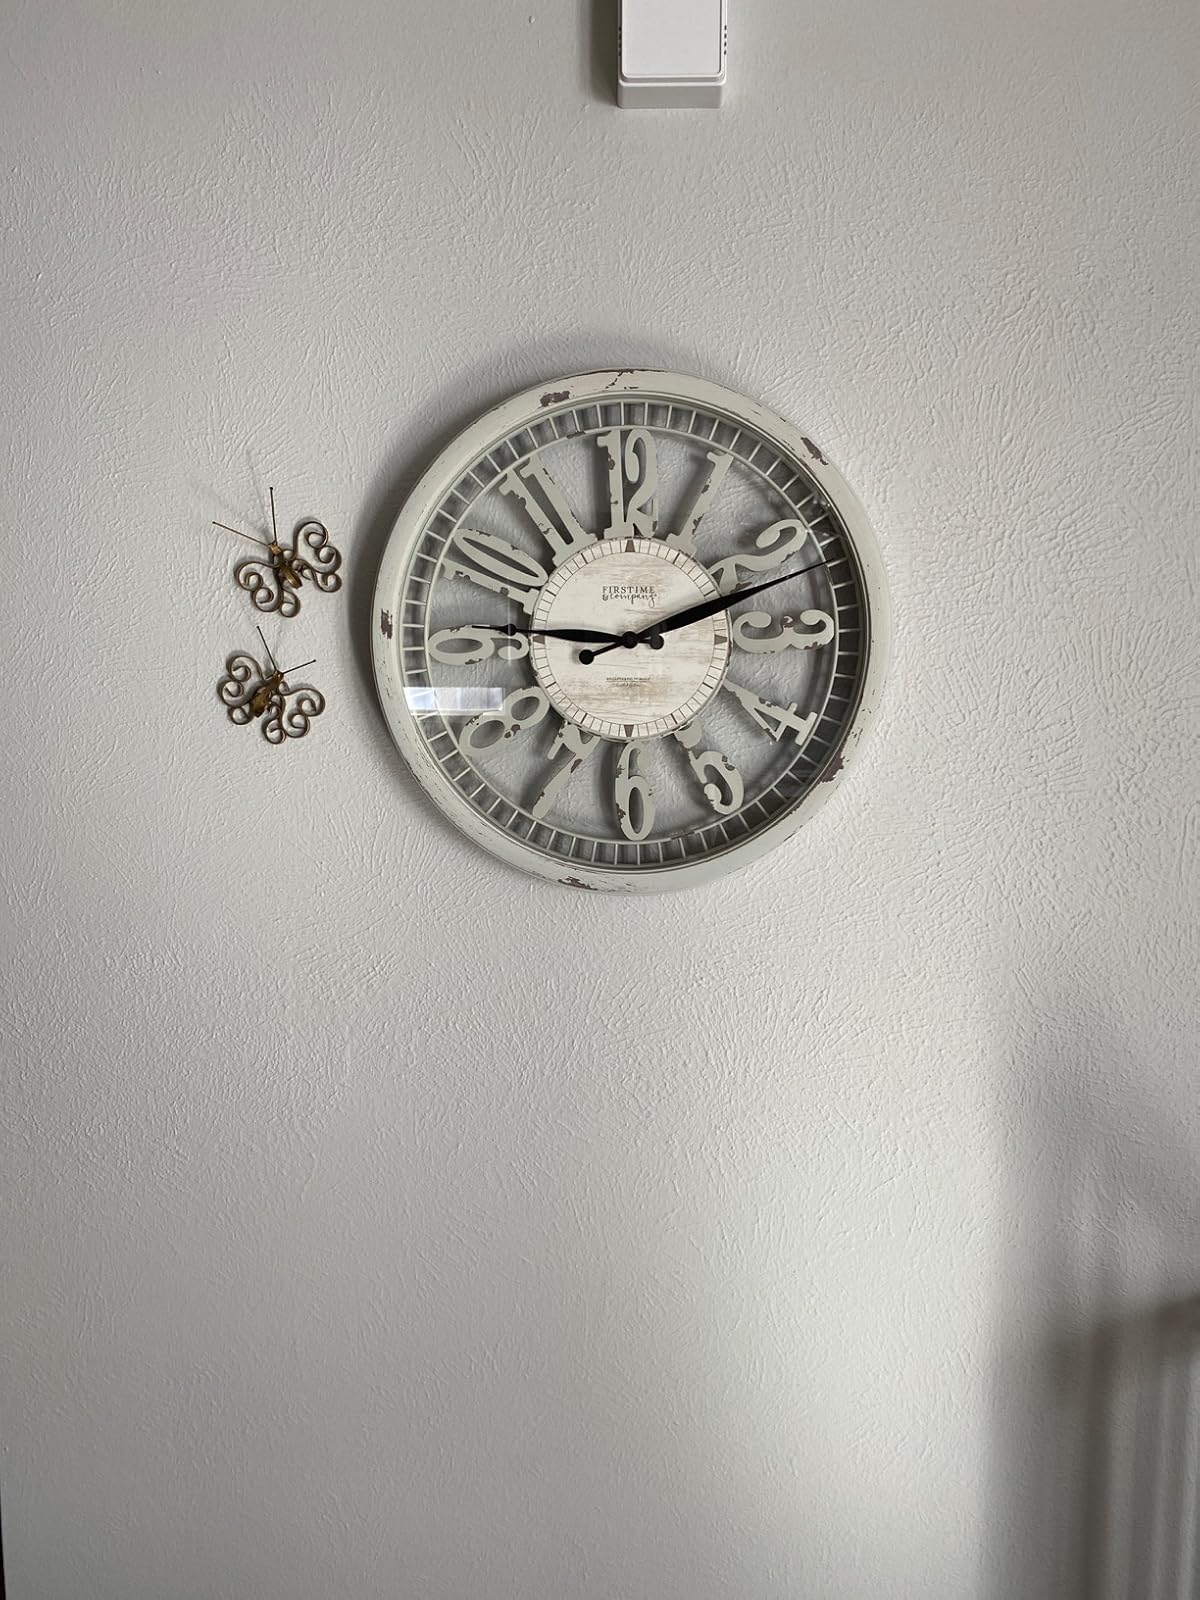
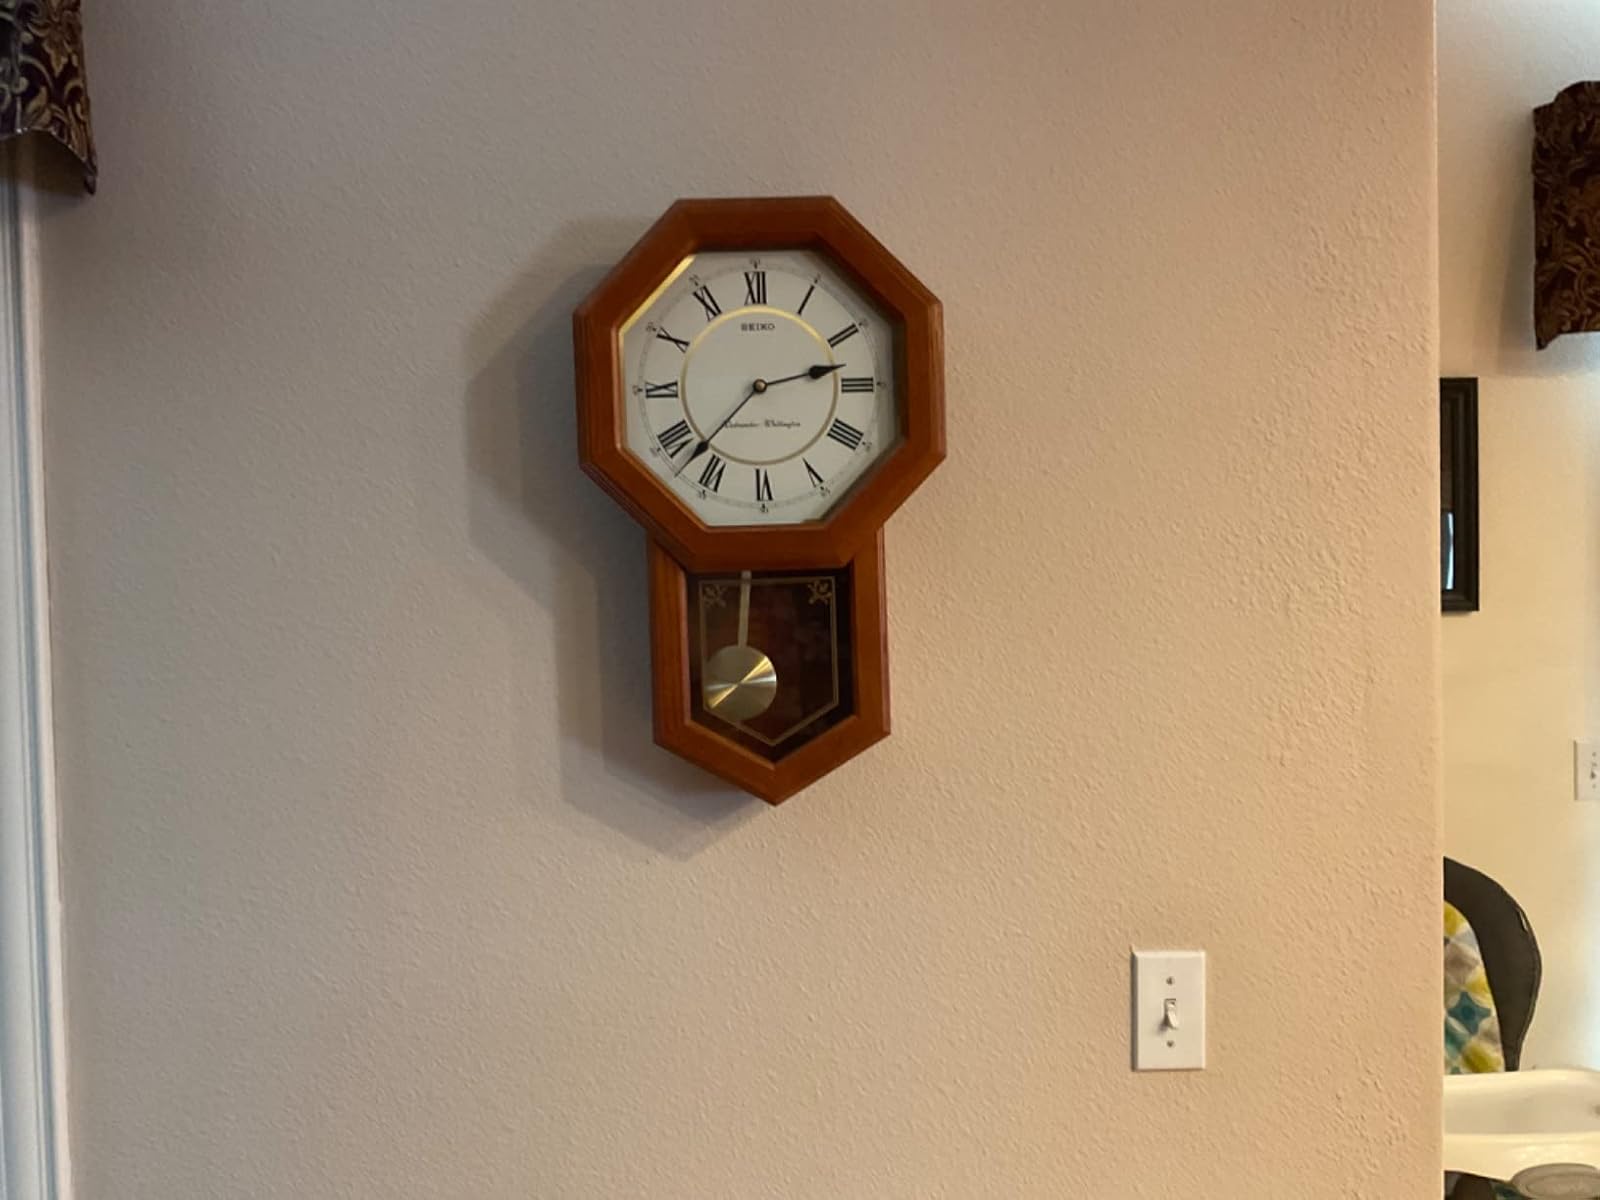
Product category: clock
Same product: no